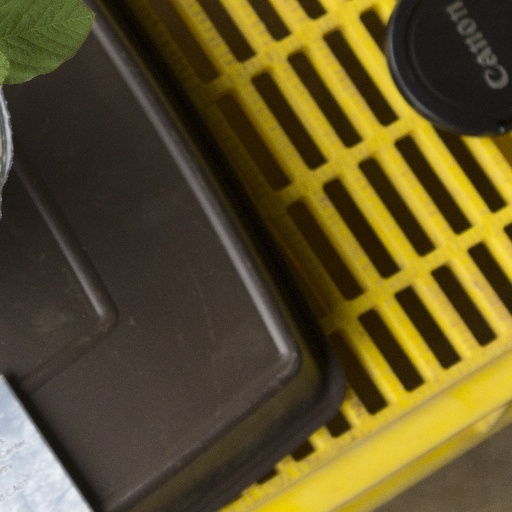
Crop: soybean